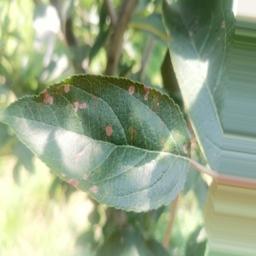
Label: Alternaria